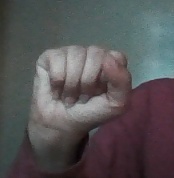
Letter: saad